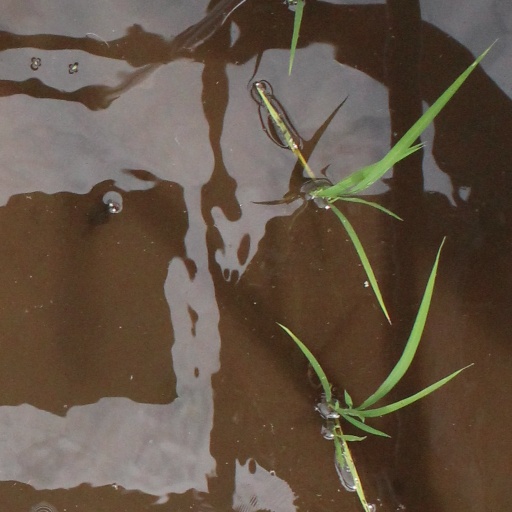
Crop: rice